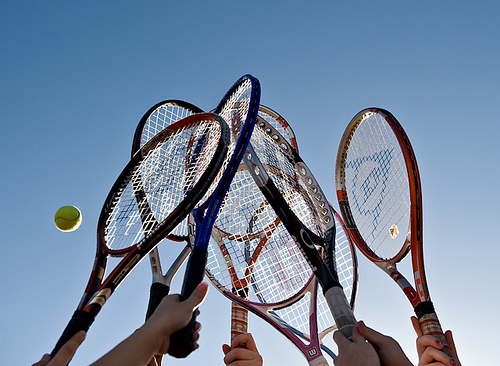
nhiều người đang chạm những cái vợt tennis vào nhau ở trên không